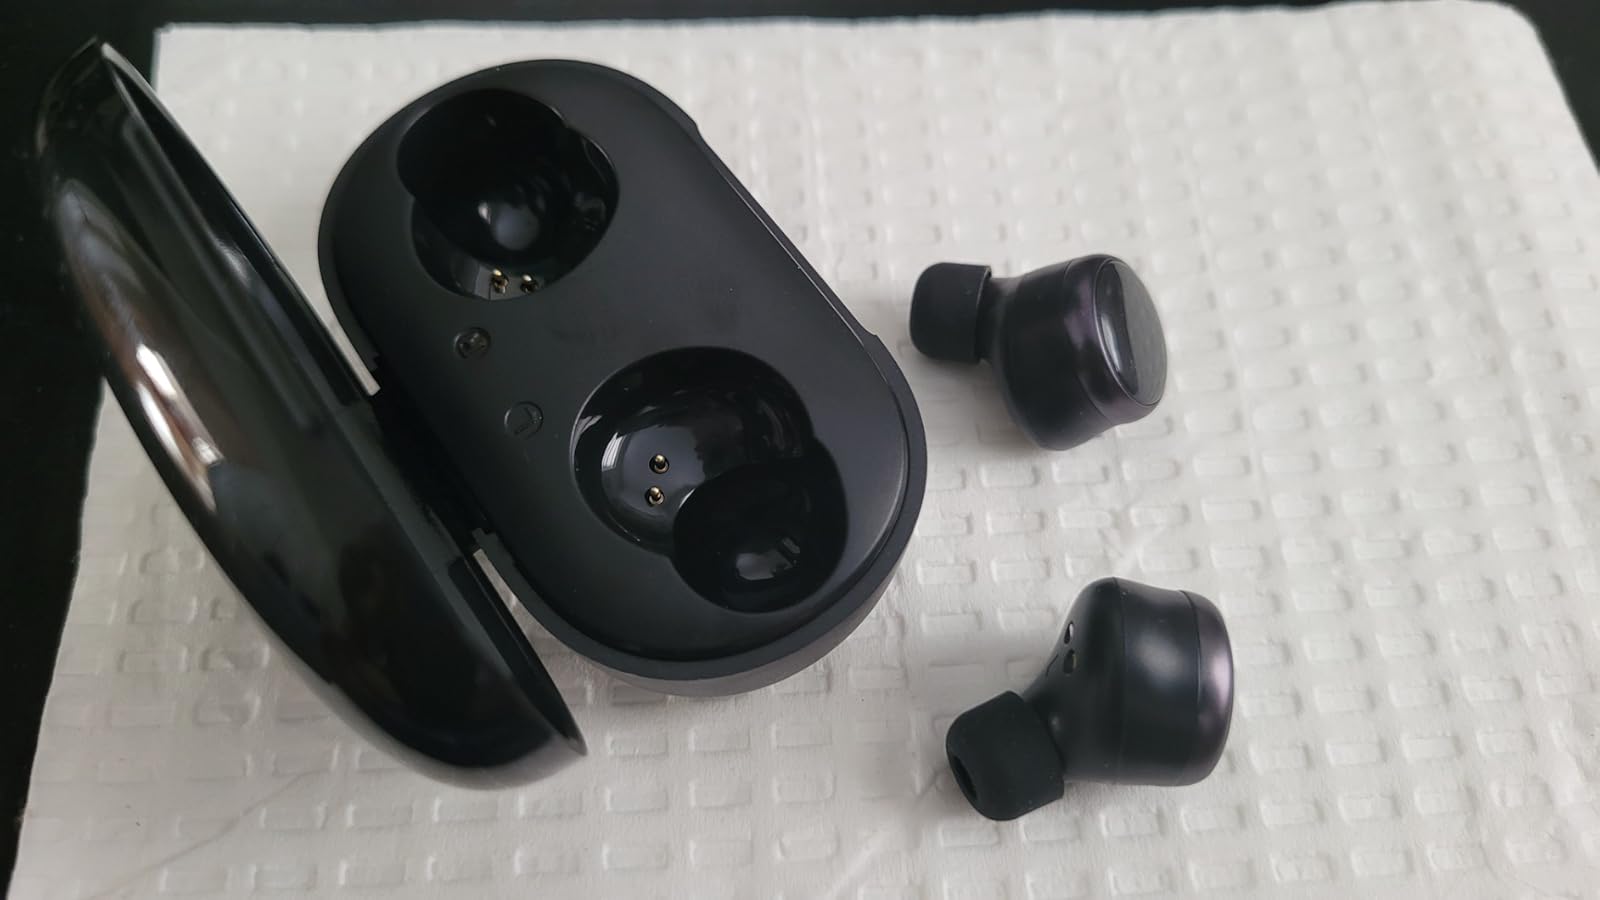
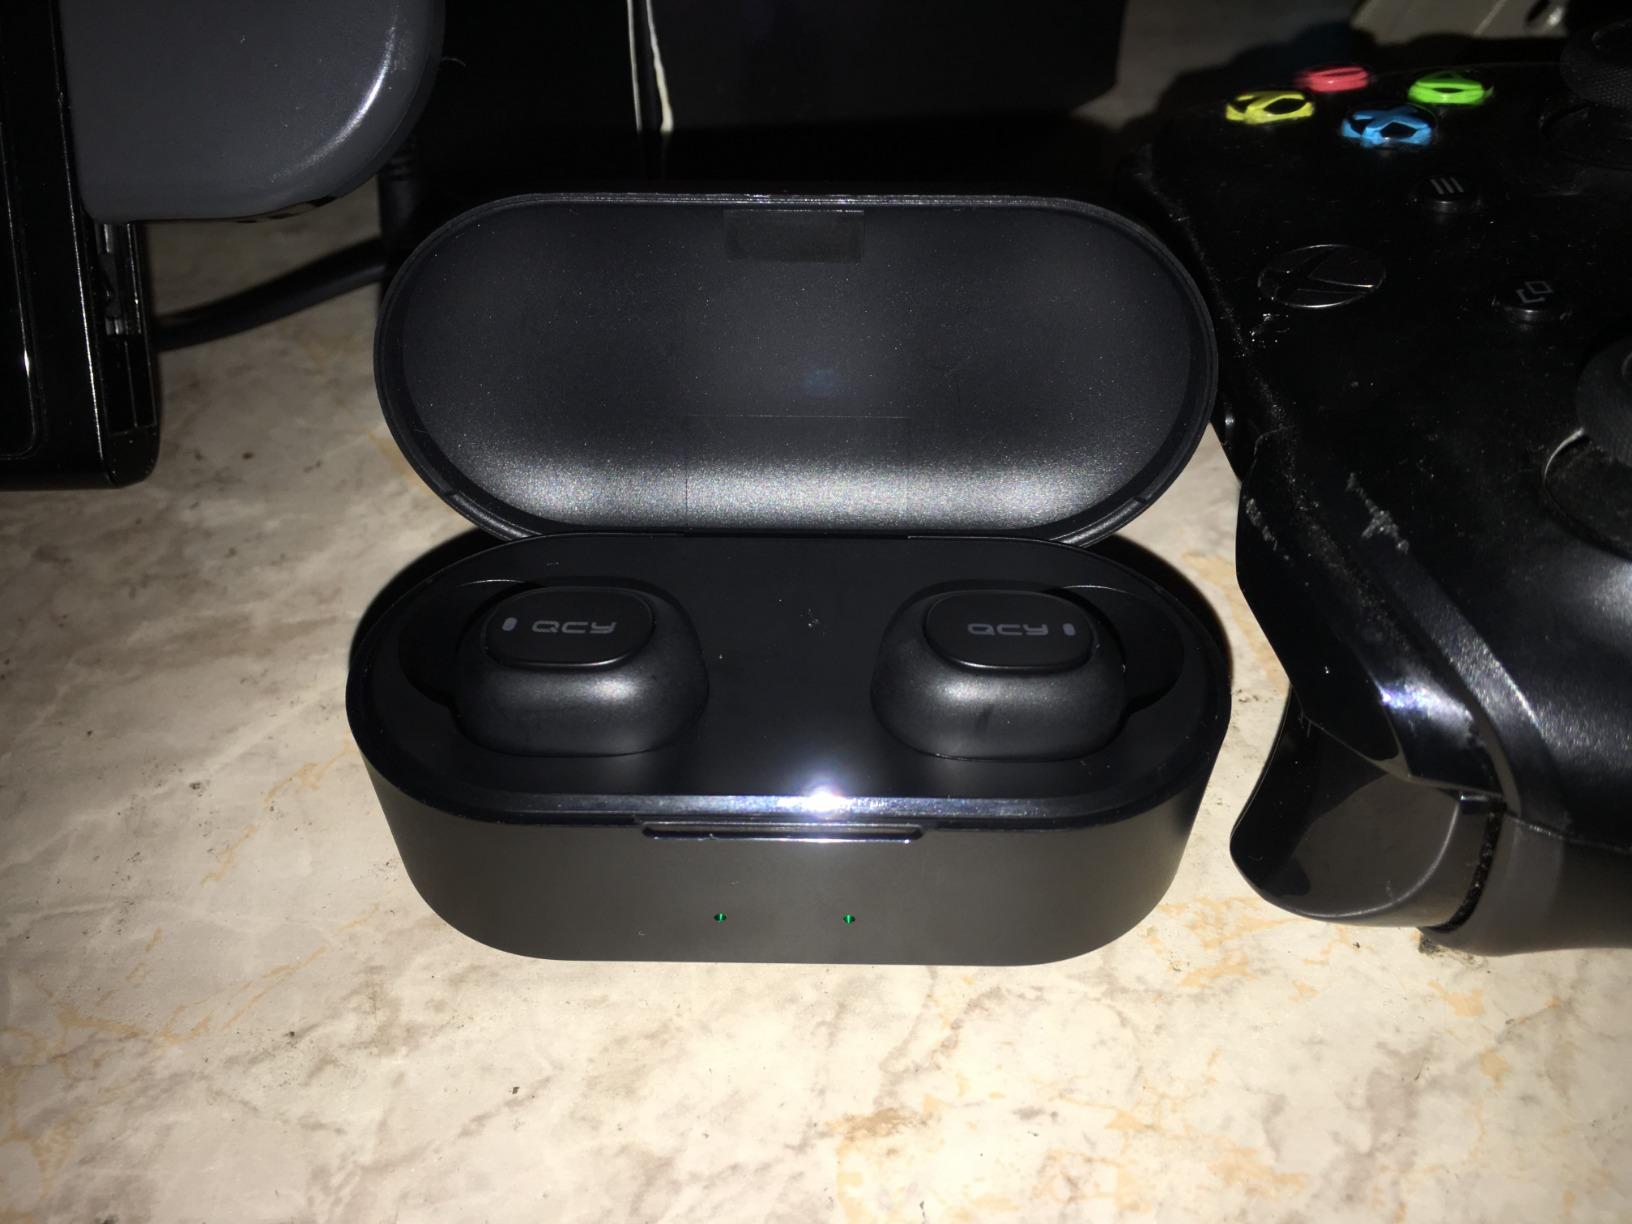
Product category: earbuds
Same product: no